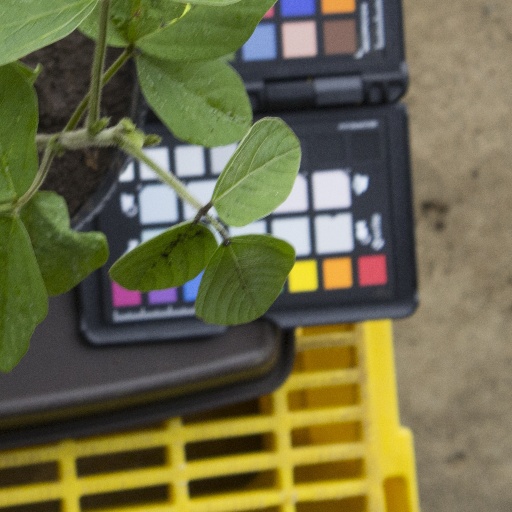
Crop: soybean